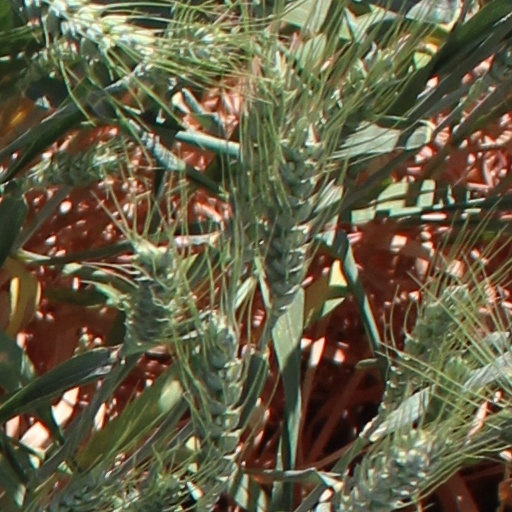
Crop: wheat